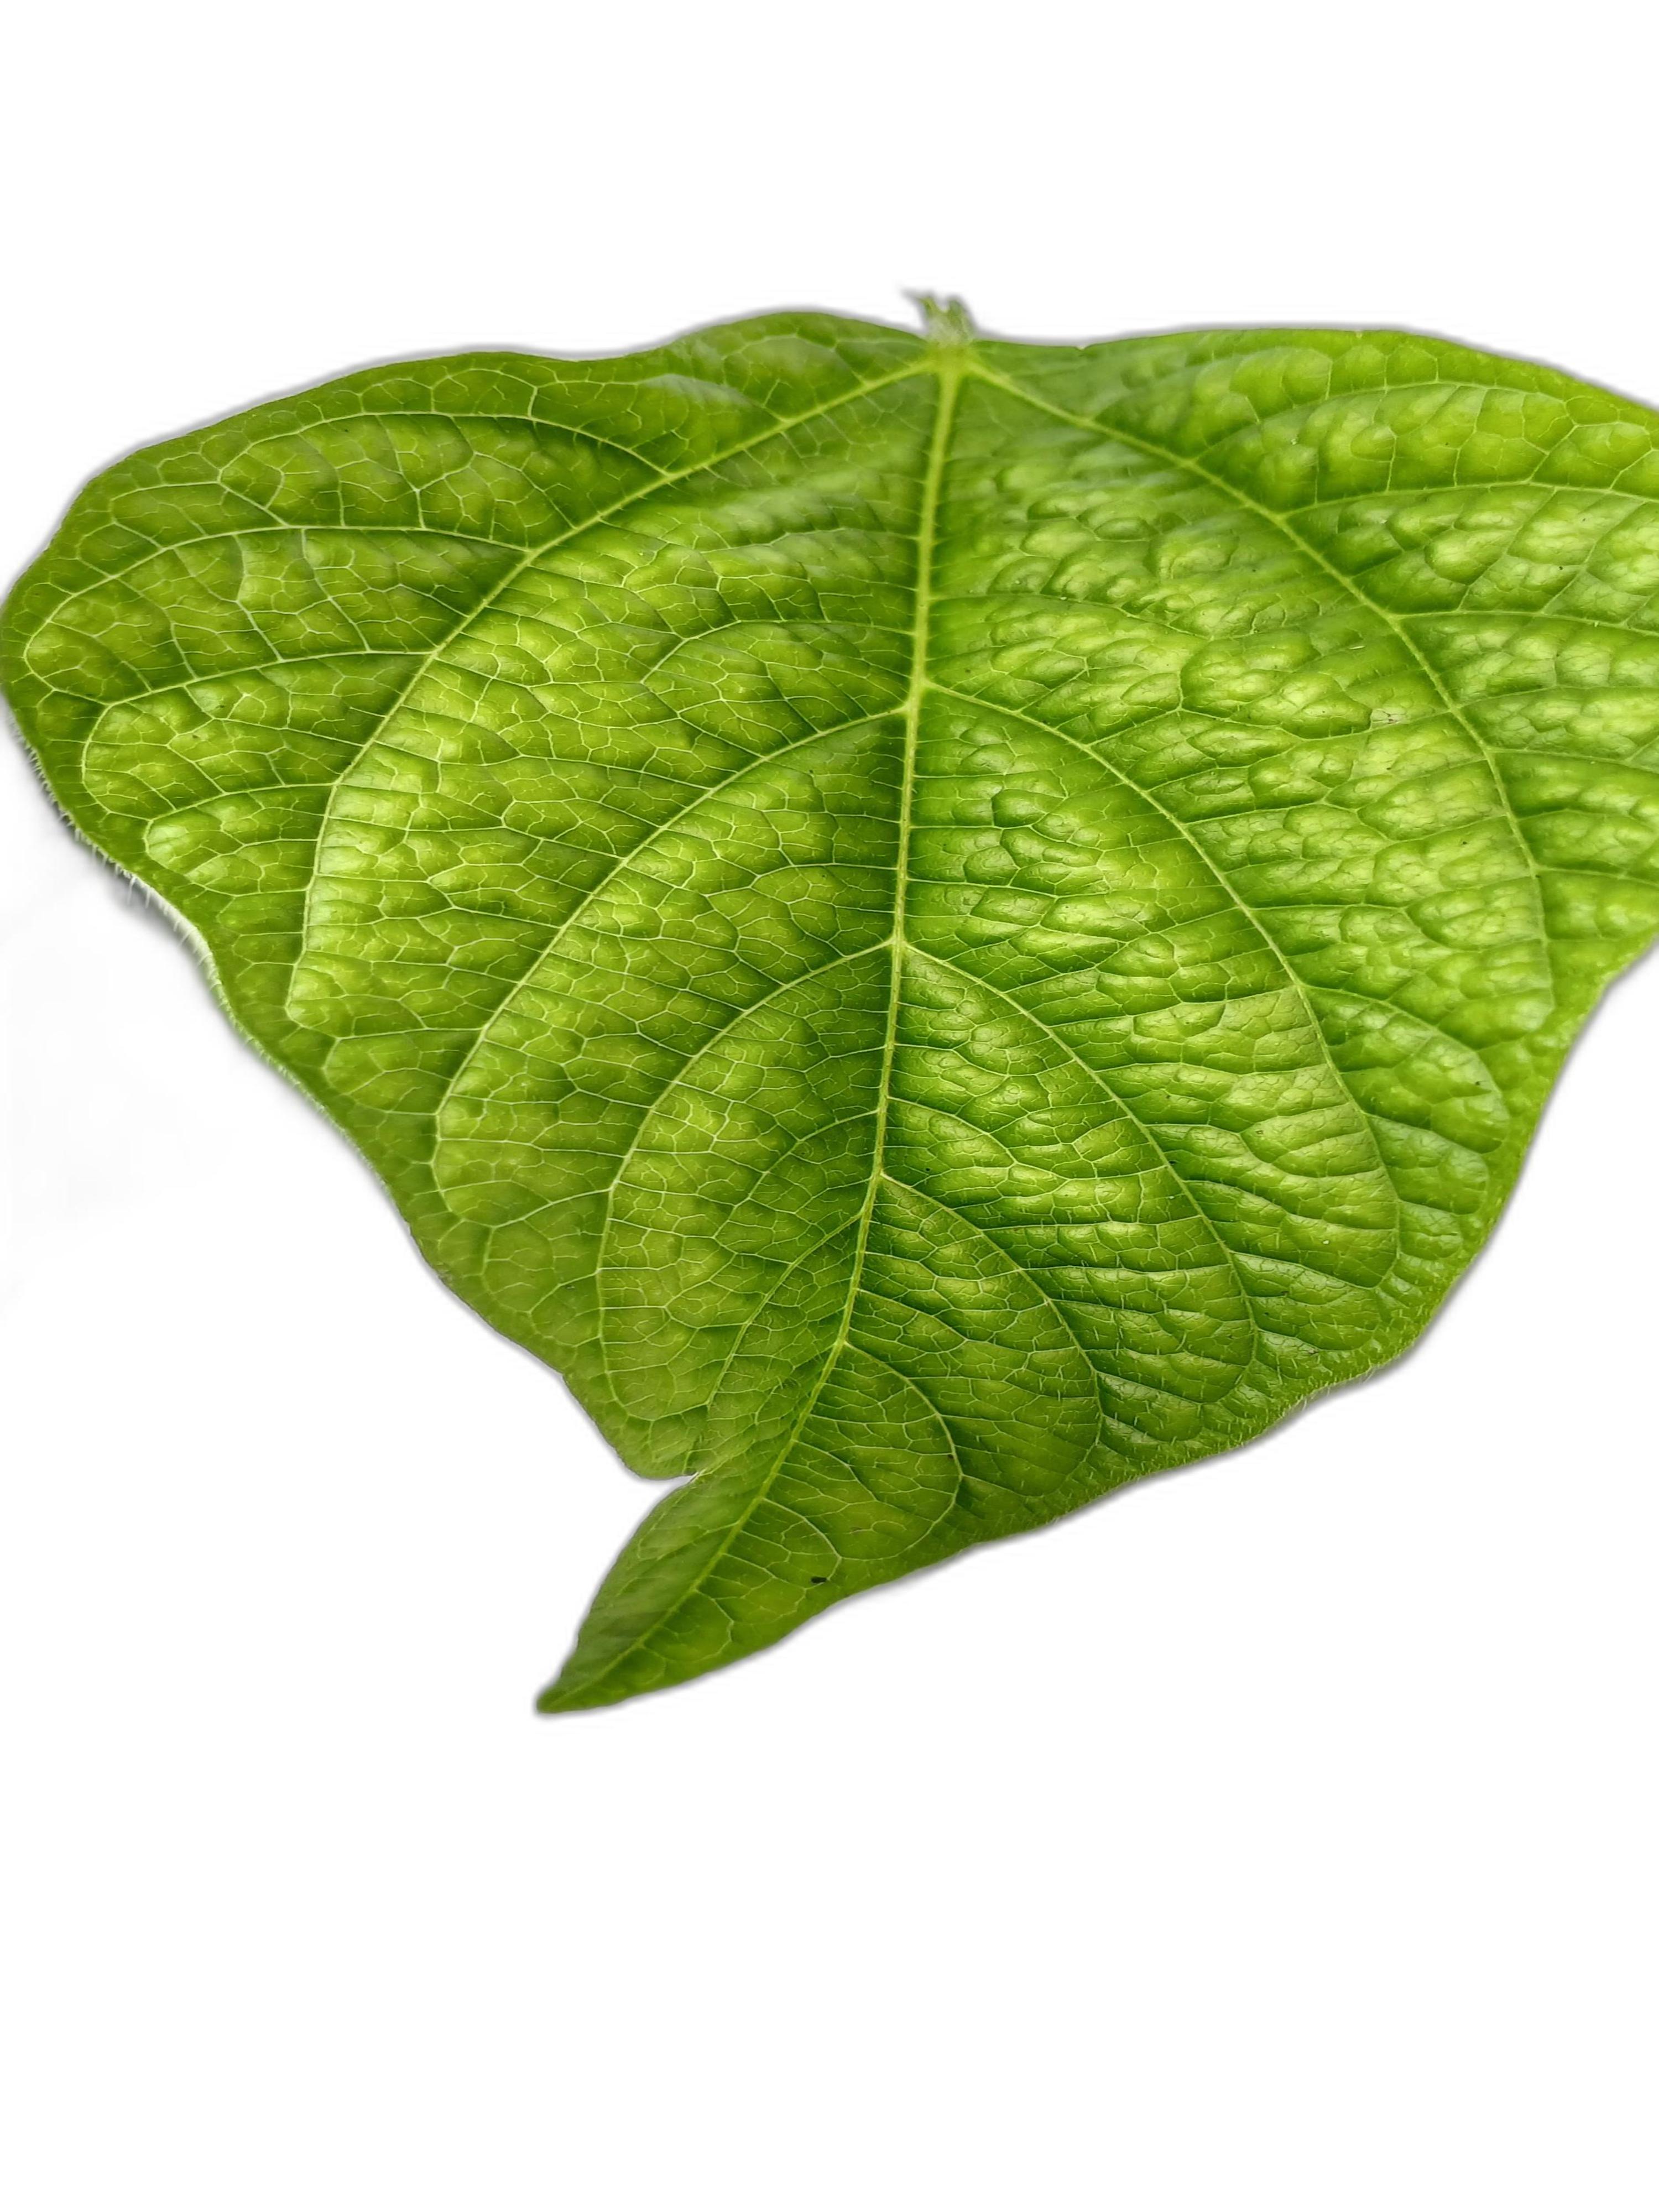
Label: Leaf Crinkle